A1 motorway (Cyprus)

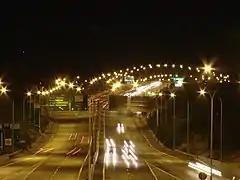

In the late 1970s, the Cypriot Government introduced a series of schemes to improve the infrastructure of transport on the Island. The first planned motorway was to be built between Nicosia and Nicosia International Airport, roughly on the route of the current Griva Digeni Avenue. The road was widened in preparation, but following the Turkish Invasion of Cyprus in July 1974 and the closure of the airport as a result, this scheme was abandoned. Construction started on the A1 to connect Nicosia with the new main port of Cyprus at Limassol in 1978.